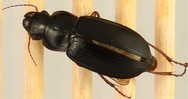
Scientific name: Harpalus paratus
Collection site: North Sterling NEON (STER), plot STER_033